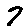
Label: 7